Sri Hartamas

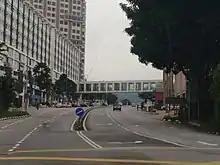
Plaza Damas development by Mayland Group in Sri Hartamas

Amenities nearby include: 2 golf courses (KLGCC), a country club, health club and spa. The Hartamas Shopping Centre (housed inside Plaza Damas) is the area's biggest shopping mall.